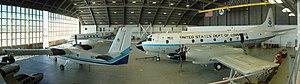
Le Bureau des opérations maritimes et aéronautiques de la National Oceanic and Atmospheric Administration exploite une grande variété de navires et d'avions spécialisés pour mener à bien ses missions environnementales et scientifiques. L’OMAO gère également le NOAA Small Boat Program et le NOAA Diving Program, ce dernier ayant pour mission d’assurer un niveau de compétence en plongée propice à des opérations sûres et efficaces dans les activités sous-marines parrainées par la NOAA.